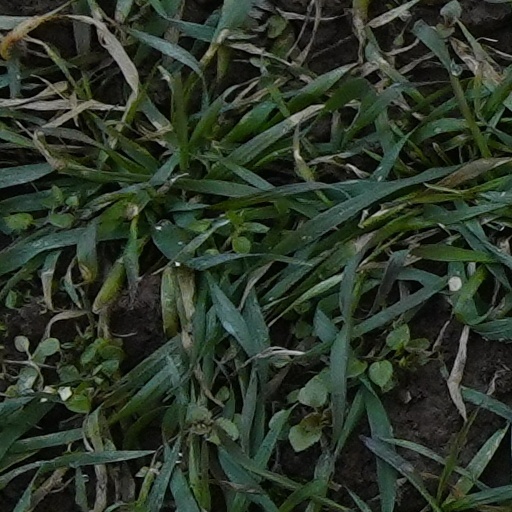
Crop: wheat